BAE Systems Land Systems South Africa

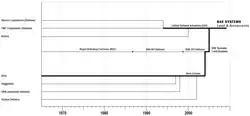
Evolution of the land systems division of BAE Systems, from the 1970s to the formation of Land & Armaments.

BAE Systems Land Systems South Africa (LSSA) was a South African defence company that operated as a subsidiary of BAE Systems Land Systems. On 28 April 2015, BAE Systems announced the sale of its 75% stake in the company to the state-owned defence group Denel. Denel acquired the stake for R641 million in cash, with the total acquisition costing R855 million after it also purchased the remaining 25% from the company's Black Economic Empowerment (BEE) partner, DGD Technologies. Following the acquisition, LSSA was rebranded as Denel Vehicle Systems (DVS).